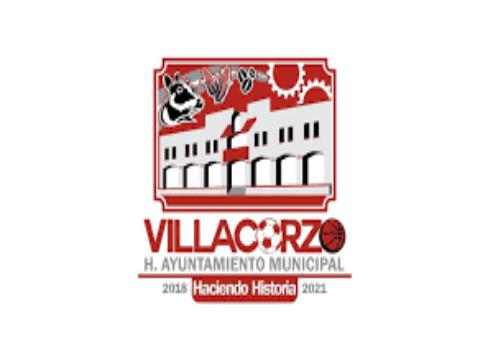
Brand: corzo
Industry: Necessities